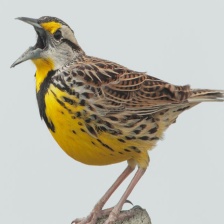
Species: EASTERN MEADOWLARK
Scientific name: STURNELLA MAGNA